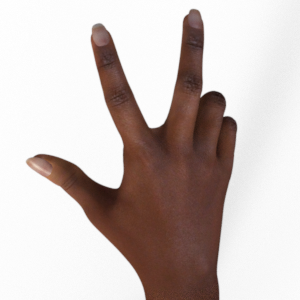
Label: scissors